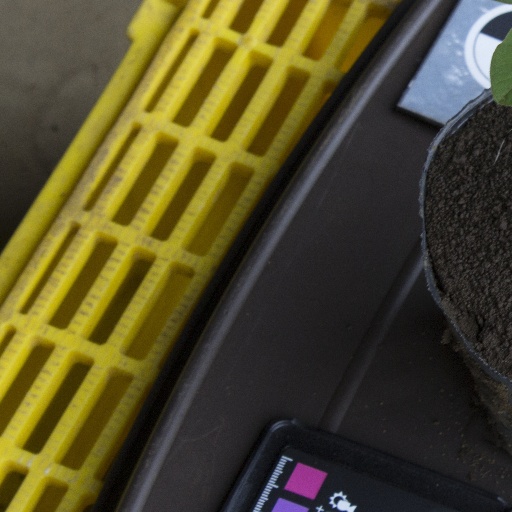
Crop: soybean